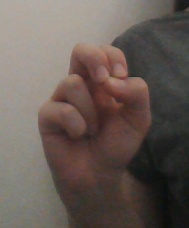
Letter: gaaf